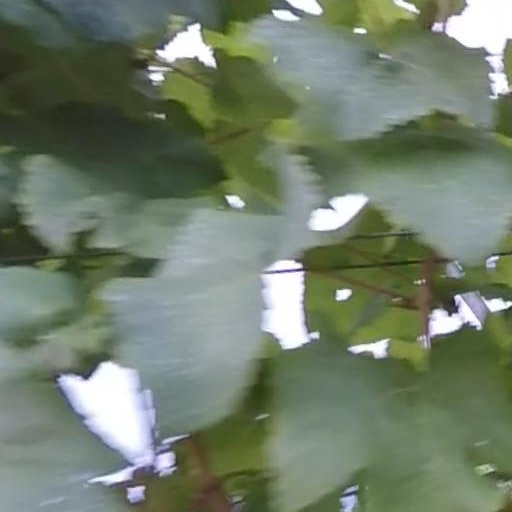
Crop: grape